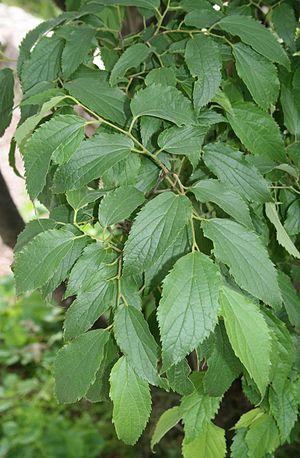
Le micocoulier de Provence ou micocoulier du Midi est un arbre familier des régions tropicales ou tempérées. Il appartient à la famille des Cannabaceae.